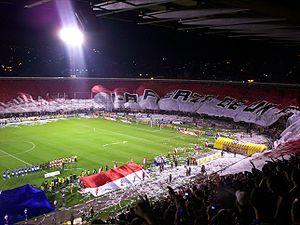
La rivalité entre l'Independiente Santa Fe et les Millonarios, également connue sous le nom de Clásico capitalino, se réfère à l'antagonisme entre deux des principaux clubs de football de la ville de Bogota, l'Independiente créé en 1941 et les Millonarios créé en 1946. Les deux clubs évoluent au stade Campín.
Le club Independiente Santa Fé est un club de football colombien basé à Bogota. Le club est habituellement appelé Santa Fé. Le club est célèbre pour gagner le premier championnat professionnel du football colombien.